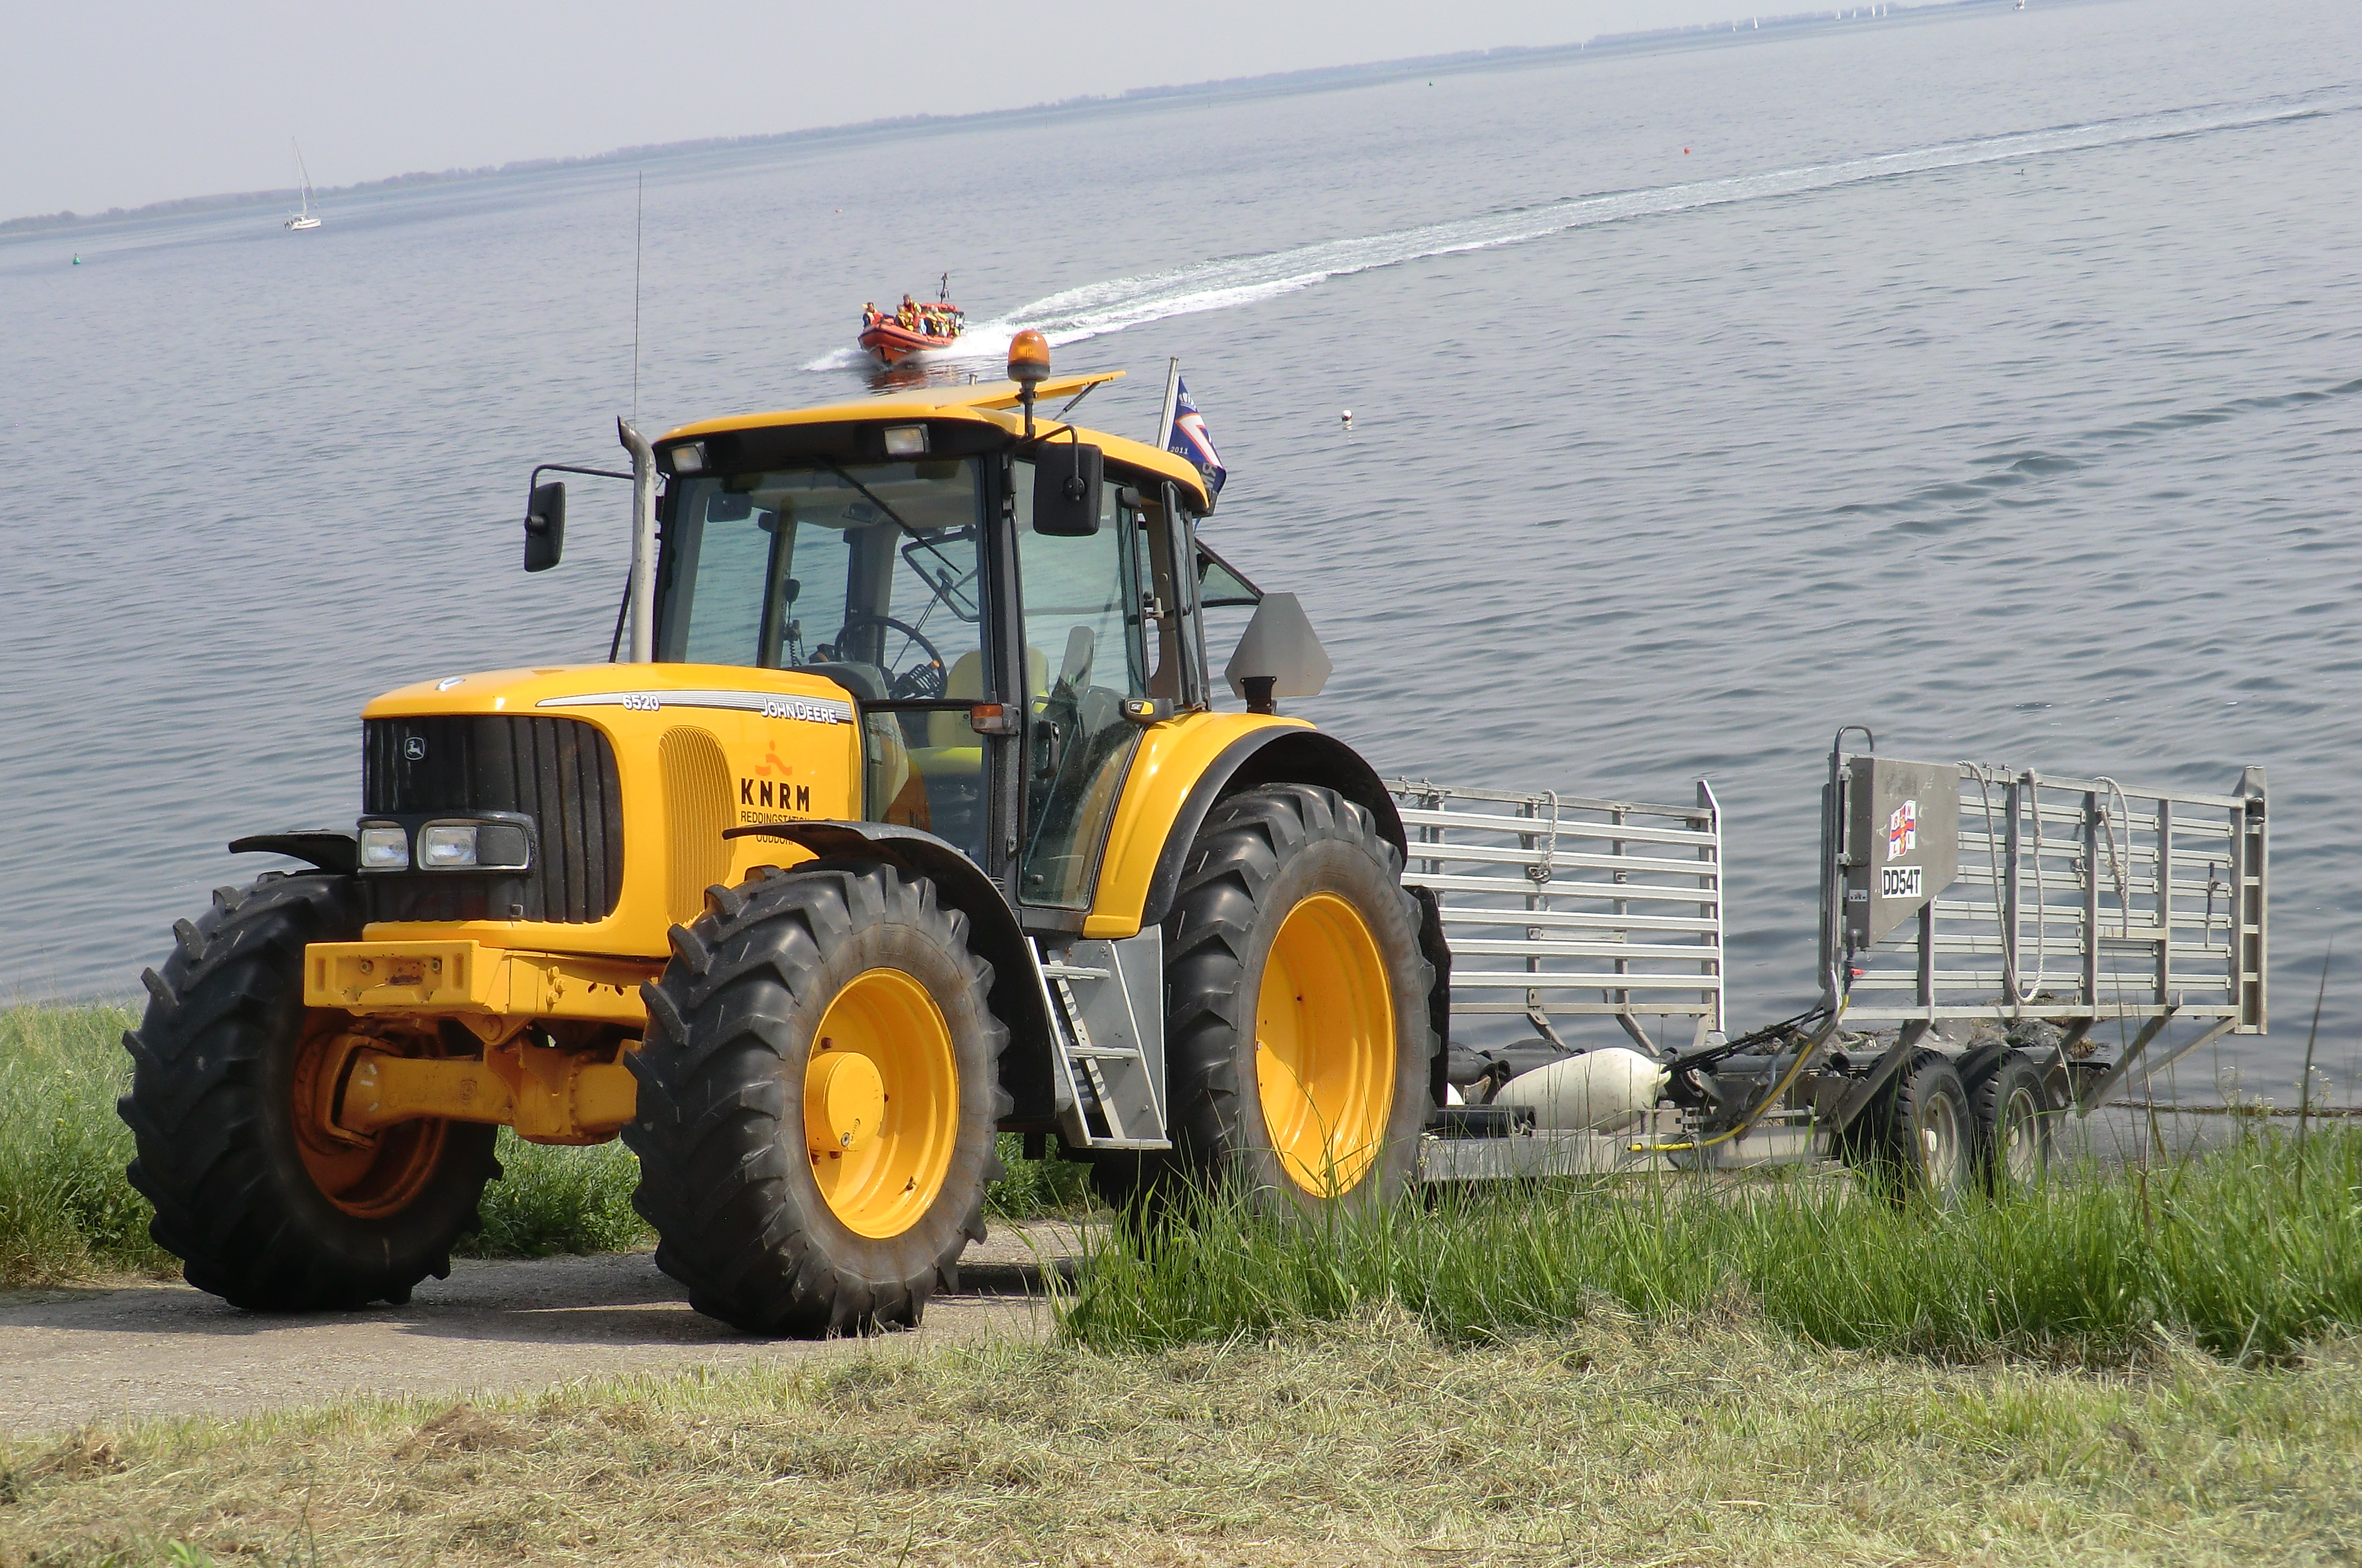
coastguard, grevelingen, ouddorp, agricultural machinery, tractor, vehicle, construction equipment, agriculture, field, tree, motor vehicle